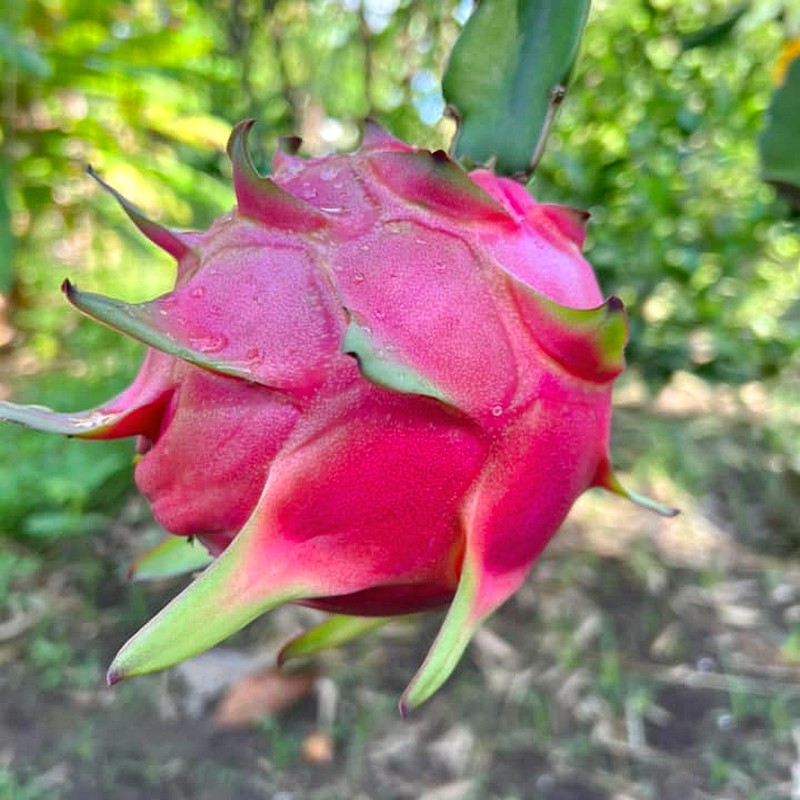
Label: Mature Dragon Fruit